I criminali della metropoli

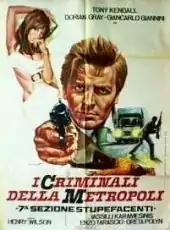

I criminali della metropoli (a.k.a. Fango sulla metropoli ) is a 1965 Italian crime film written and directed by "Henry Wilson" (Gino Mangini).